Nikolay Andrushchenko

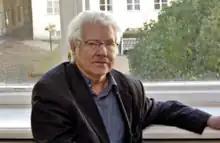

Nikolay Andrushchenko, (September 10, 1943 – April 19, 2017), a Russian journalist for the "Novy Peterburg" newspaper in St. Petersburg, Russia, died at the Mariinsky Hospital after being beaten. He was a well-known critic and part of the opposition to Vladimir Putin in Russia. Andrushchenko was part of a critical documentary about Putin called 'Who is Mr. Putin' that linked President Putin with the organized crime, which is banned in Russia.